Ayam goreng

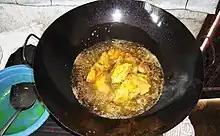
Frying "ayam goreng"

Some versions of "ayam goreng" are neither coated in batter nor flour, but seasoned richly with various spices. The spice mixture may vary among regions, but it usually consists of a combination of ground shallot, garlic, Indian bay leaves, turmeric, lemongrass, tamarind juice, candlenut, galangal, salt, and sugar. The chicken pieces are soaked and marinated in the spice mixture for some time prior to frying, allowing the chicken to absorb the spices. The marination process might include heating the chicken in ground spices to assist the spice absorption. Most often prior to deep frying, "ayam goreng" is already half-cooked with yellowish colour tinted of turmeric. In Javanese, this process is called "ungkep".